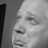
Emotion: sad